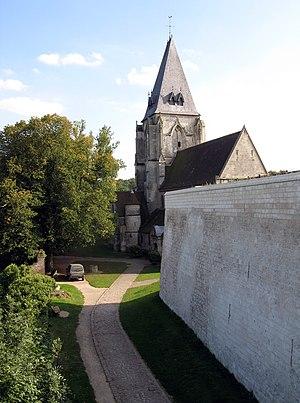
Picquigny est une commune française située dans le département de la Somme, en région Hauts-de-France.
Cet article recense les monuments historiques français classés en 1908.
Cet article recense les monuments historiques de la Somme, en France.